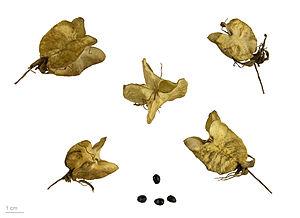
Melianthus major est une espèce de plante vivace, de la famille des Melianthaceae. Il s'agit d'un sous-arbrisseau originaire des forêts d'Afrique du Sud. Ses fleurs sont rouge bordeaux et le feuillage dégage une odeur huileuse caractéristique, qui évoque l'arachide. Bien qu'étant toxique dans toutes ses parties, cette plante au développement spectaculaire est commercialisée comme plante ornementale pour les climats doux, sous le nom de Grande mélianthe.